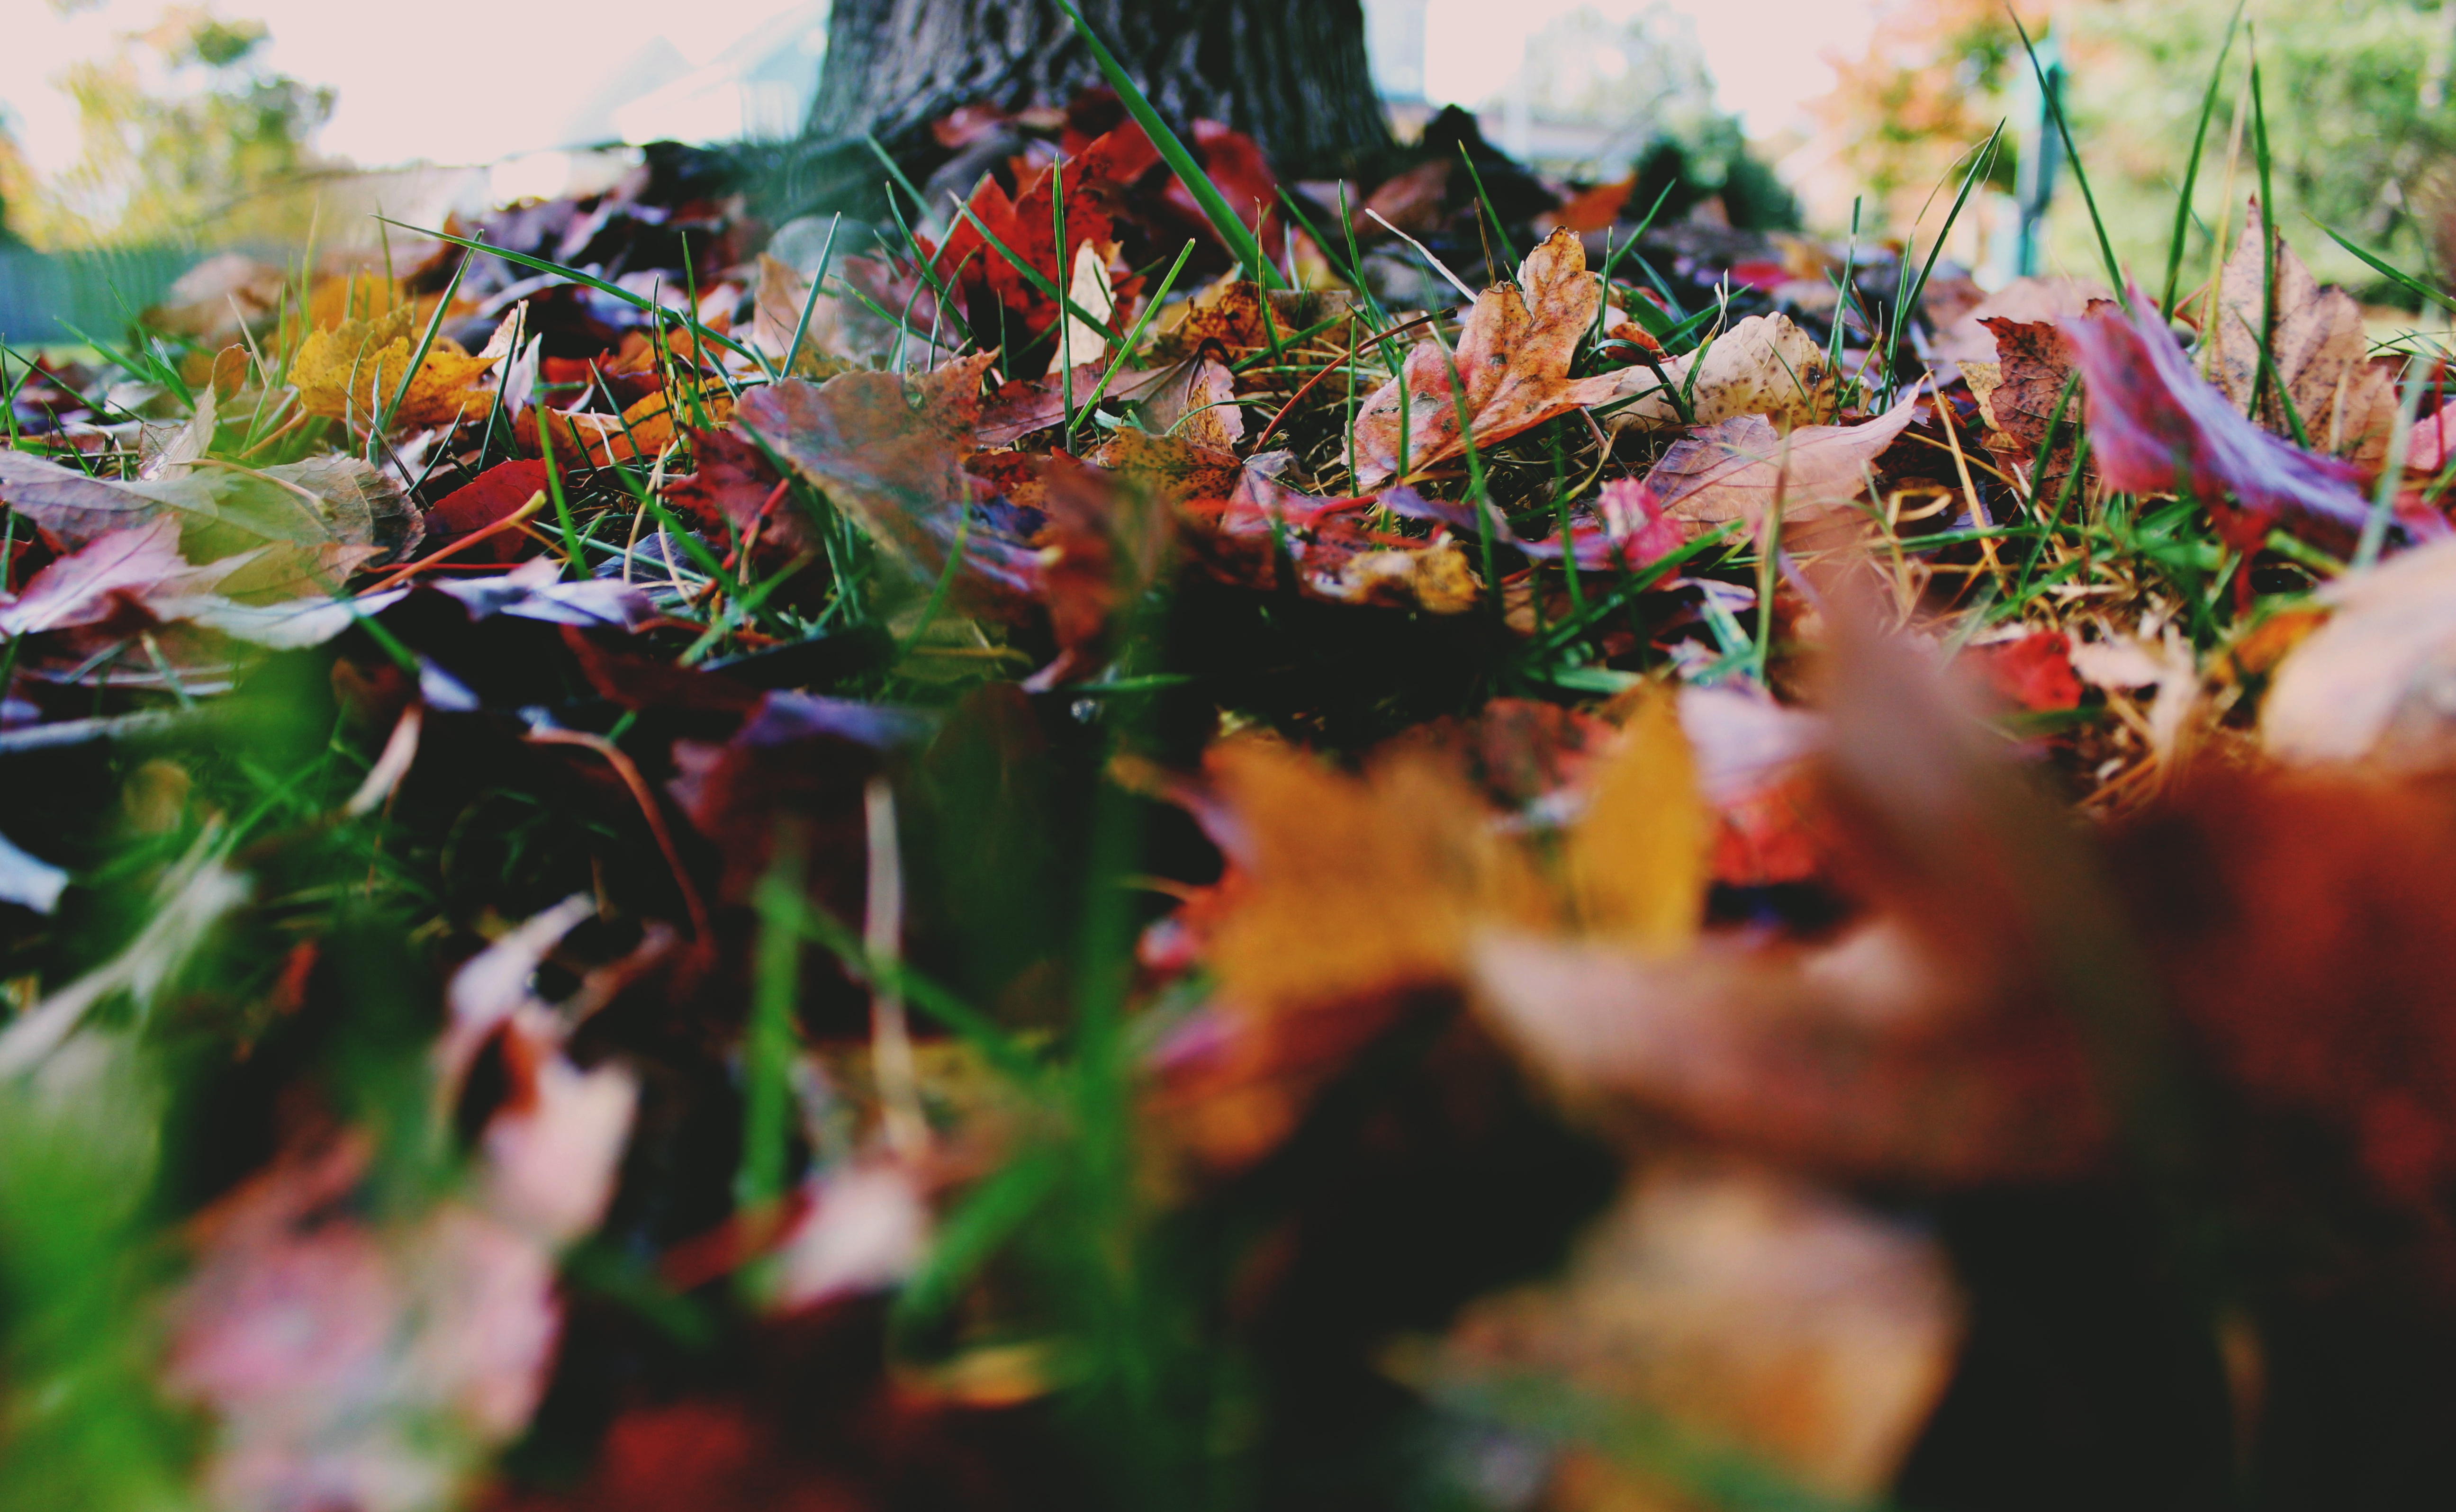
tree, nature, plant, photography, leaf, flower, color, autumn, botany, flora, season, land plant